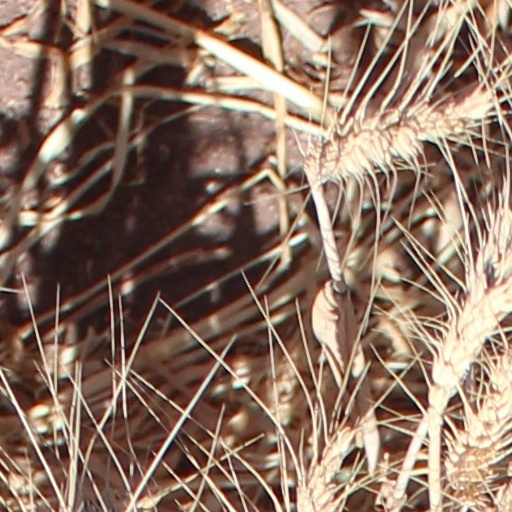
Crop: wheat